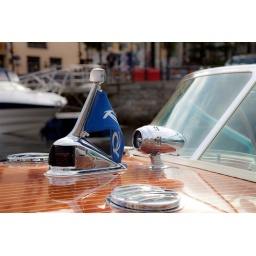
Lots of work in a wooden boat